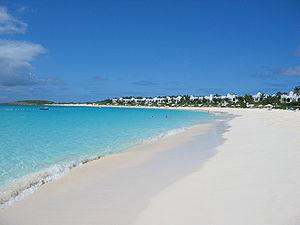
Un territoire britannique d'outre-mer, en en anglais : United Kingdom overseas territory, anciennement appelé dependent territory et plus tôt encore une « colonie de la Couronne », est l'un des quatorze territoires se trouvant sous la souveraineté et le contrôle formel du Royaume-Uni mais n'étant pas une partie du Royaume proprement dit. Ce sont les vestiges de l'Empire britannique qui n'ont pas accédé à l'indépendance ou qui ont voté pour rester territoires britanniques. La superficie totale est de 18 492 km² avec une population totale supérieure à 270 000 habitants en 2016. Ce qui représente environ 7,5 % de la superficie du Royaume-Uni pour un peu moins de 0,42 % de la population britannique, ces territoires ont une densité de 14,6 hab/km², ce qui est très faible par rapport au reste du pays.